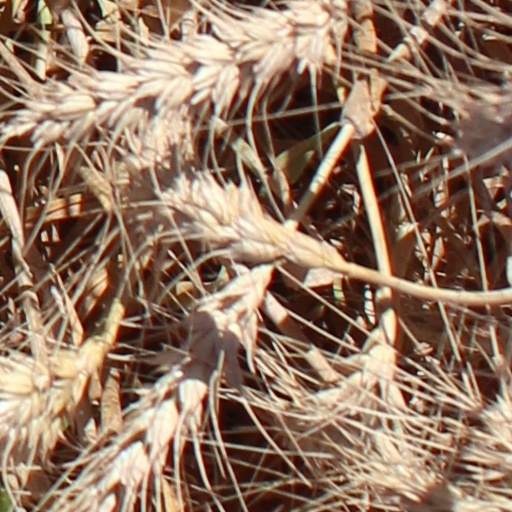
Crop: wheat